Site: brandenburg
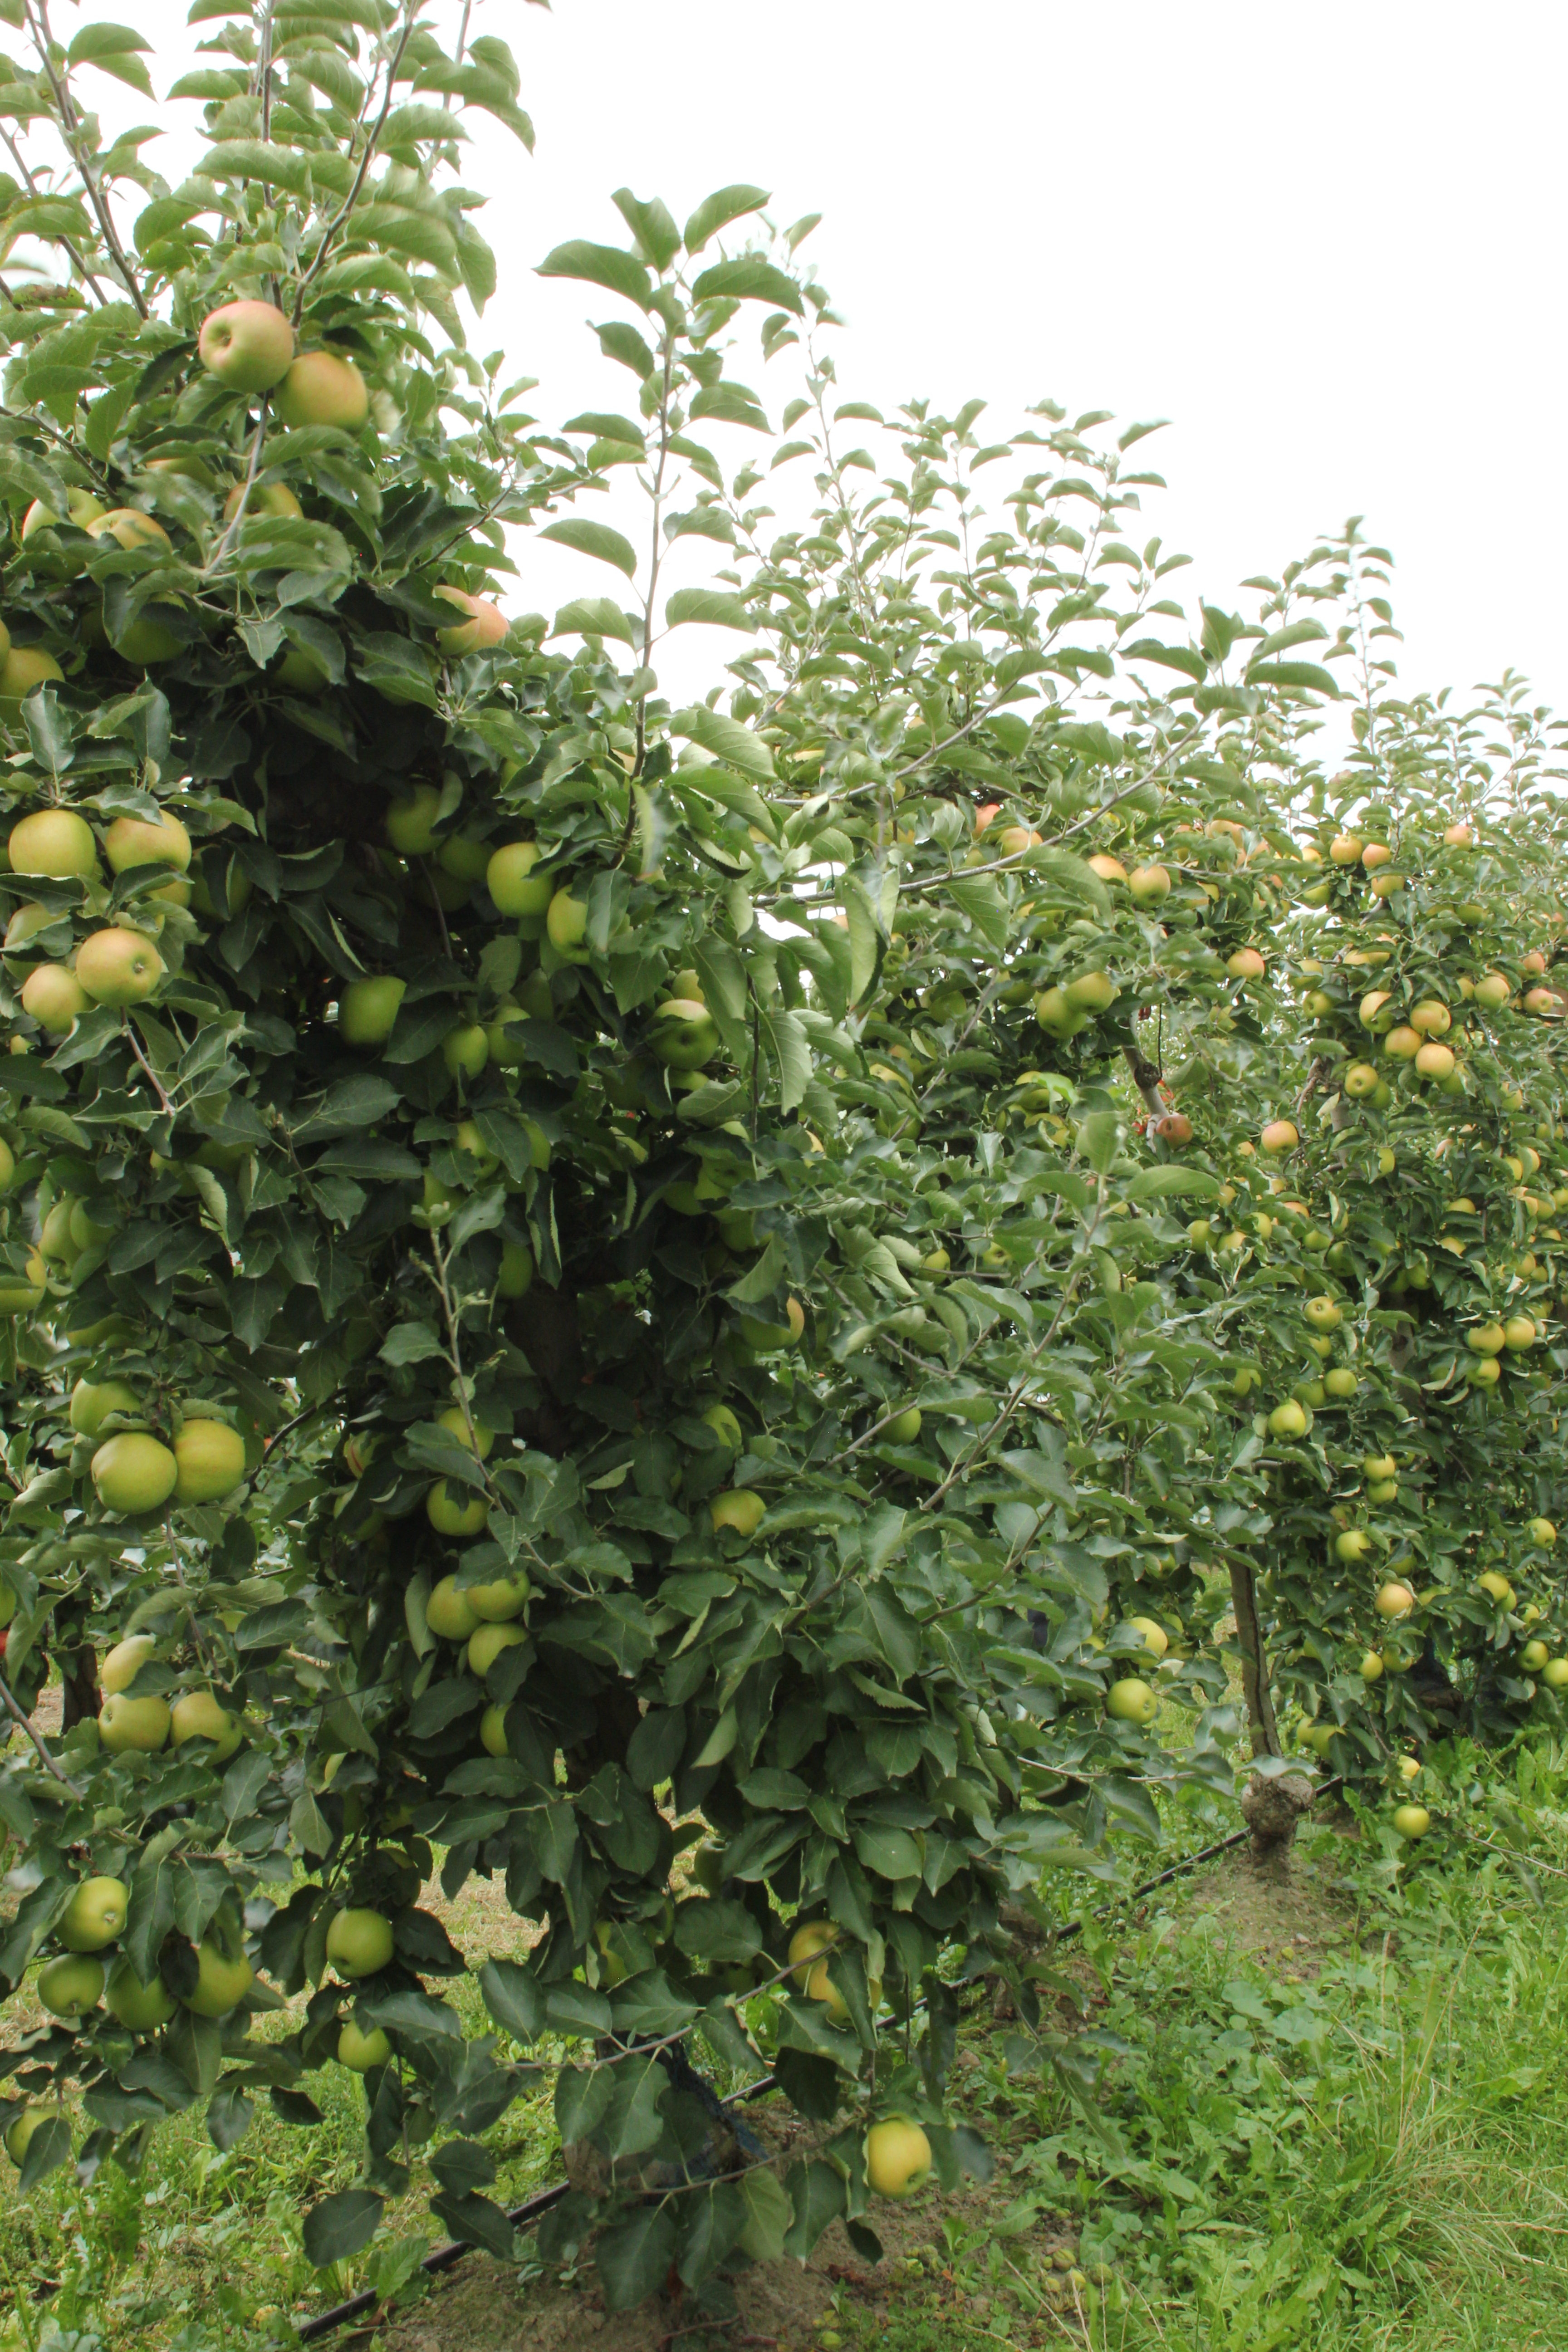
Growth stage (BBCH 87): Maturity of fruit and seed